Allgemeiner Cäcilien-Verband für Deutschland

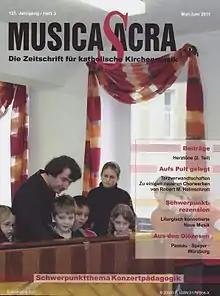
The magazine Musica sacra

The goal was worded by founder Franz Xaver Witt: "Wir wollen nichts anderes als die praktische Durchführung dessen befördern, was die Kirche über die Musik angeordnet hat" (We want to convey nothing more than the implementation of what the Church has arranged the music). The liturgy is to be kept free from distortions, protected from alienation and preserved in its original beauty.